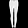
Label: Trouser